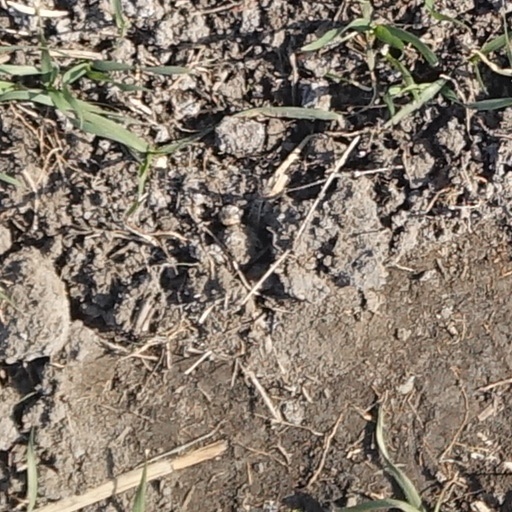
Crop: wheat